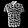
Label: Shirt